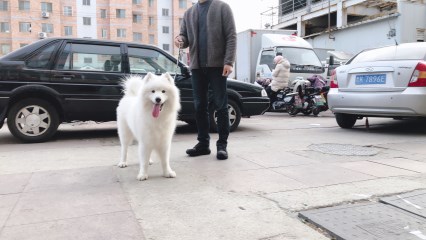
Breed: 2192-n000088-Samoyed